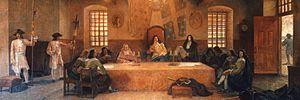
Le Conseil souverain, tableau de Charles Huot L'ouverture du Conseil souverain en 1663 Sur le fauteuil, le gouverneur de la Nouvelle-France, Daniel de Rémy de Courcelles À sa droite, le vicaire apostolique de la Nouvelle-France, François de Montmorency-Laval À sa gauche, l'intendant de la Nouvelle-France, Jean Talon Et cinq conseillers